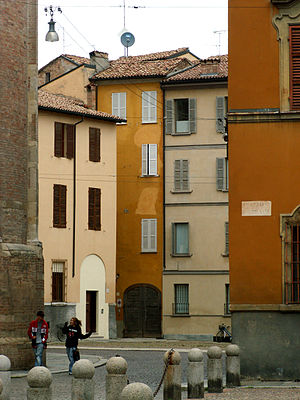
Parma / Referencer
Parma
Parma er en italiensk by i regionen Emilia-Romagna med 194.417indbyggere. Byen er hovedbyen i provinsen af samme navn. Byen er berømt for sin arkitektur og landskabet omkring den, samt parmaskinke.